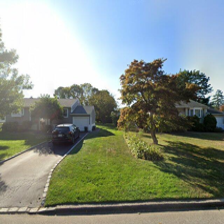
Label: streetView